Raleigh DeGeer Amyx

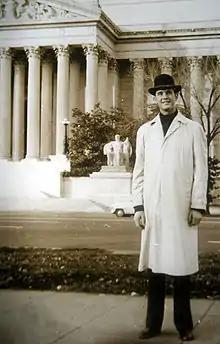
Raleigh Degeer Amyx with the FBI in 1957

Amyx was born in 1938 in Kansas City, Kansas, and later moved to St. Louis, Missouri, where he resided during the World War II years. In 1945, his father, Eugene Raleigh Amyx, accepted a transfer by his employer Johnson & Johnson, to Louisville, Kentucky. There Raleigh was raised until his graduation from Atherton High School.